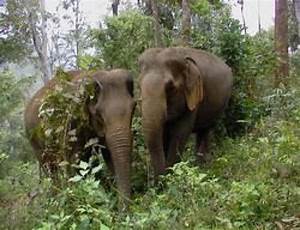
Label: elefante